New Town Market Square (Warsaw)

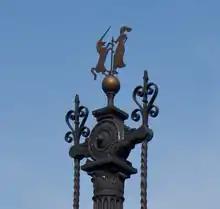
Well featuring a girl with a unicorn

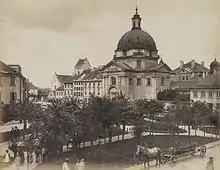
The square in 1885

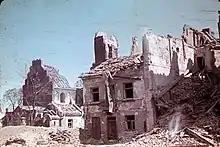
The square in 1944

In 1656 the square was burned down by Swedes, during the Deluge. The reconstruction was slow, and the town hall was rebuilt again in 1680. In 1688 the Baroque Saint Kazimierz Church was built by Dutch architect Tylman van Gameren. In the second half of the 18th century, wooden residential buildings were replaced by bricked tenement houses. In 1785, the town hall was partially reconstructed and several shops were added to it. In 1818 the town hall was torn down, and the square gained its market character, which continued until 1878. Then, the buildings on the square were expanded and reconstructed to house growing number of craftsmen and workers. In 1932 a statue of Saint Klemens Hofbauer was placed in the square.